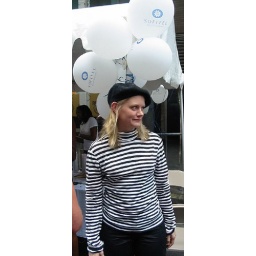
french girl under white balloons